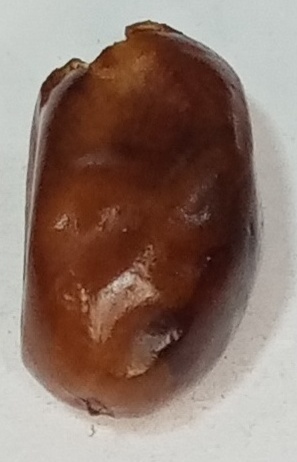
Variety: fasli-toto
Size: small
Grade: grade-1